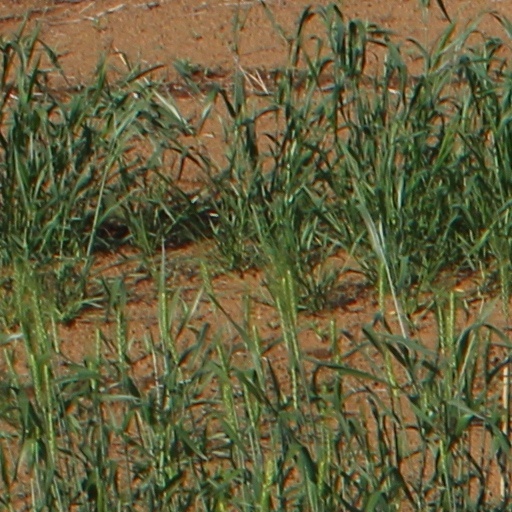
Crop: wheat